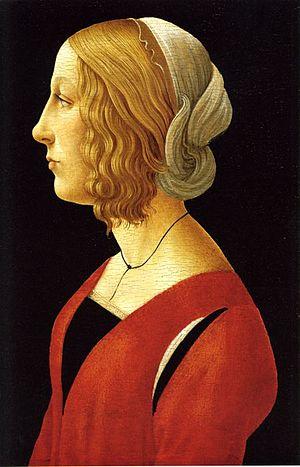
Lucrèce de Médicis est une noble florentine, fille aînée de Laurent de Médicis et de Clarisse Orsini et mère de Maria Salviati, Giovanni Salviati et Bernardo Salviati. Son portrait est considéré comme l'Enfant Jésus de La Madone du Magnificat de Botticelli.